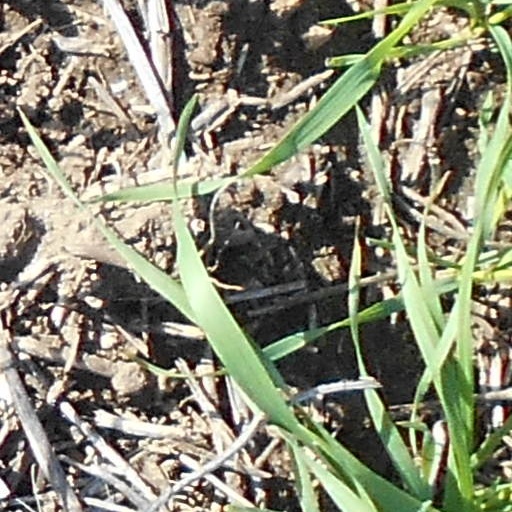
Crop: wheat